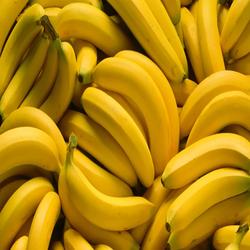
Label: Banana